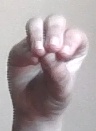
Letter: ha